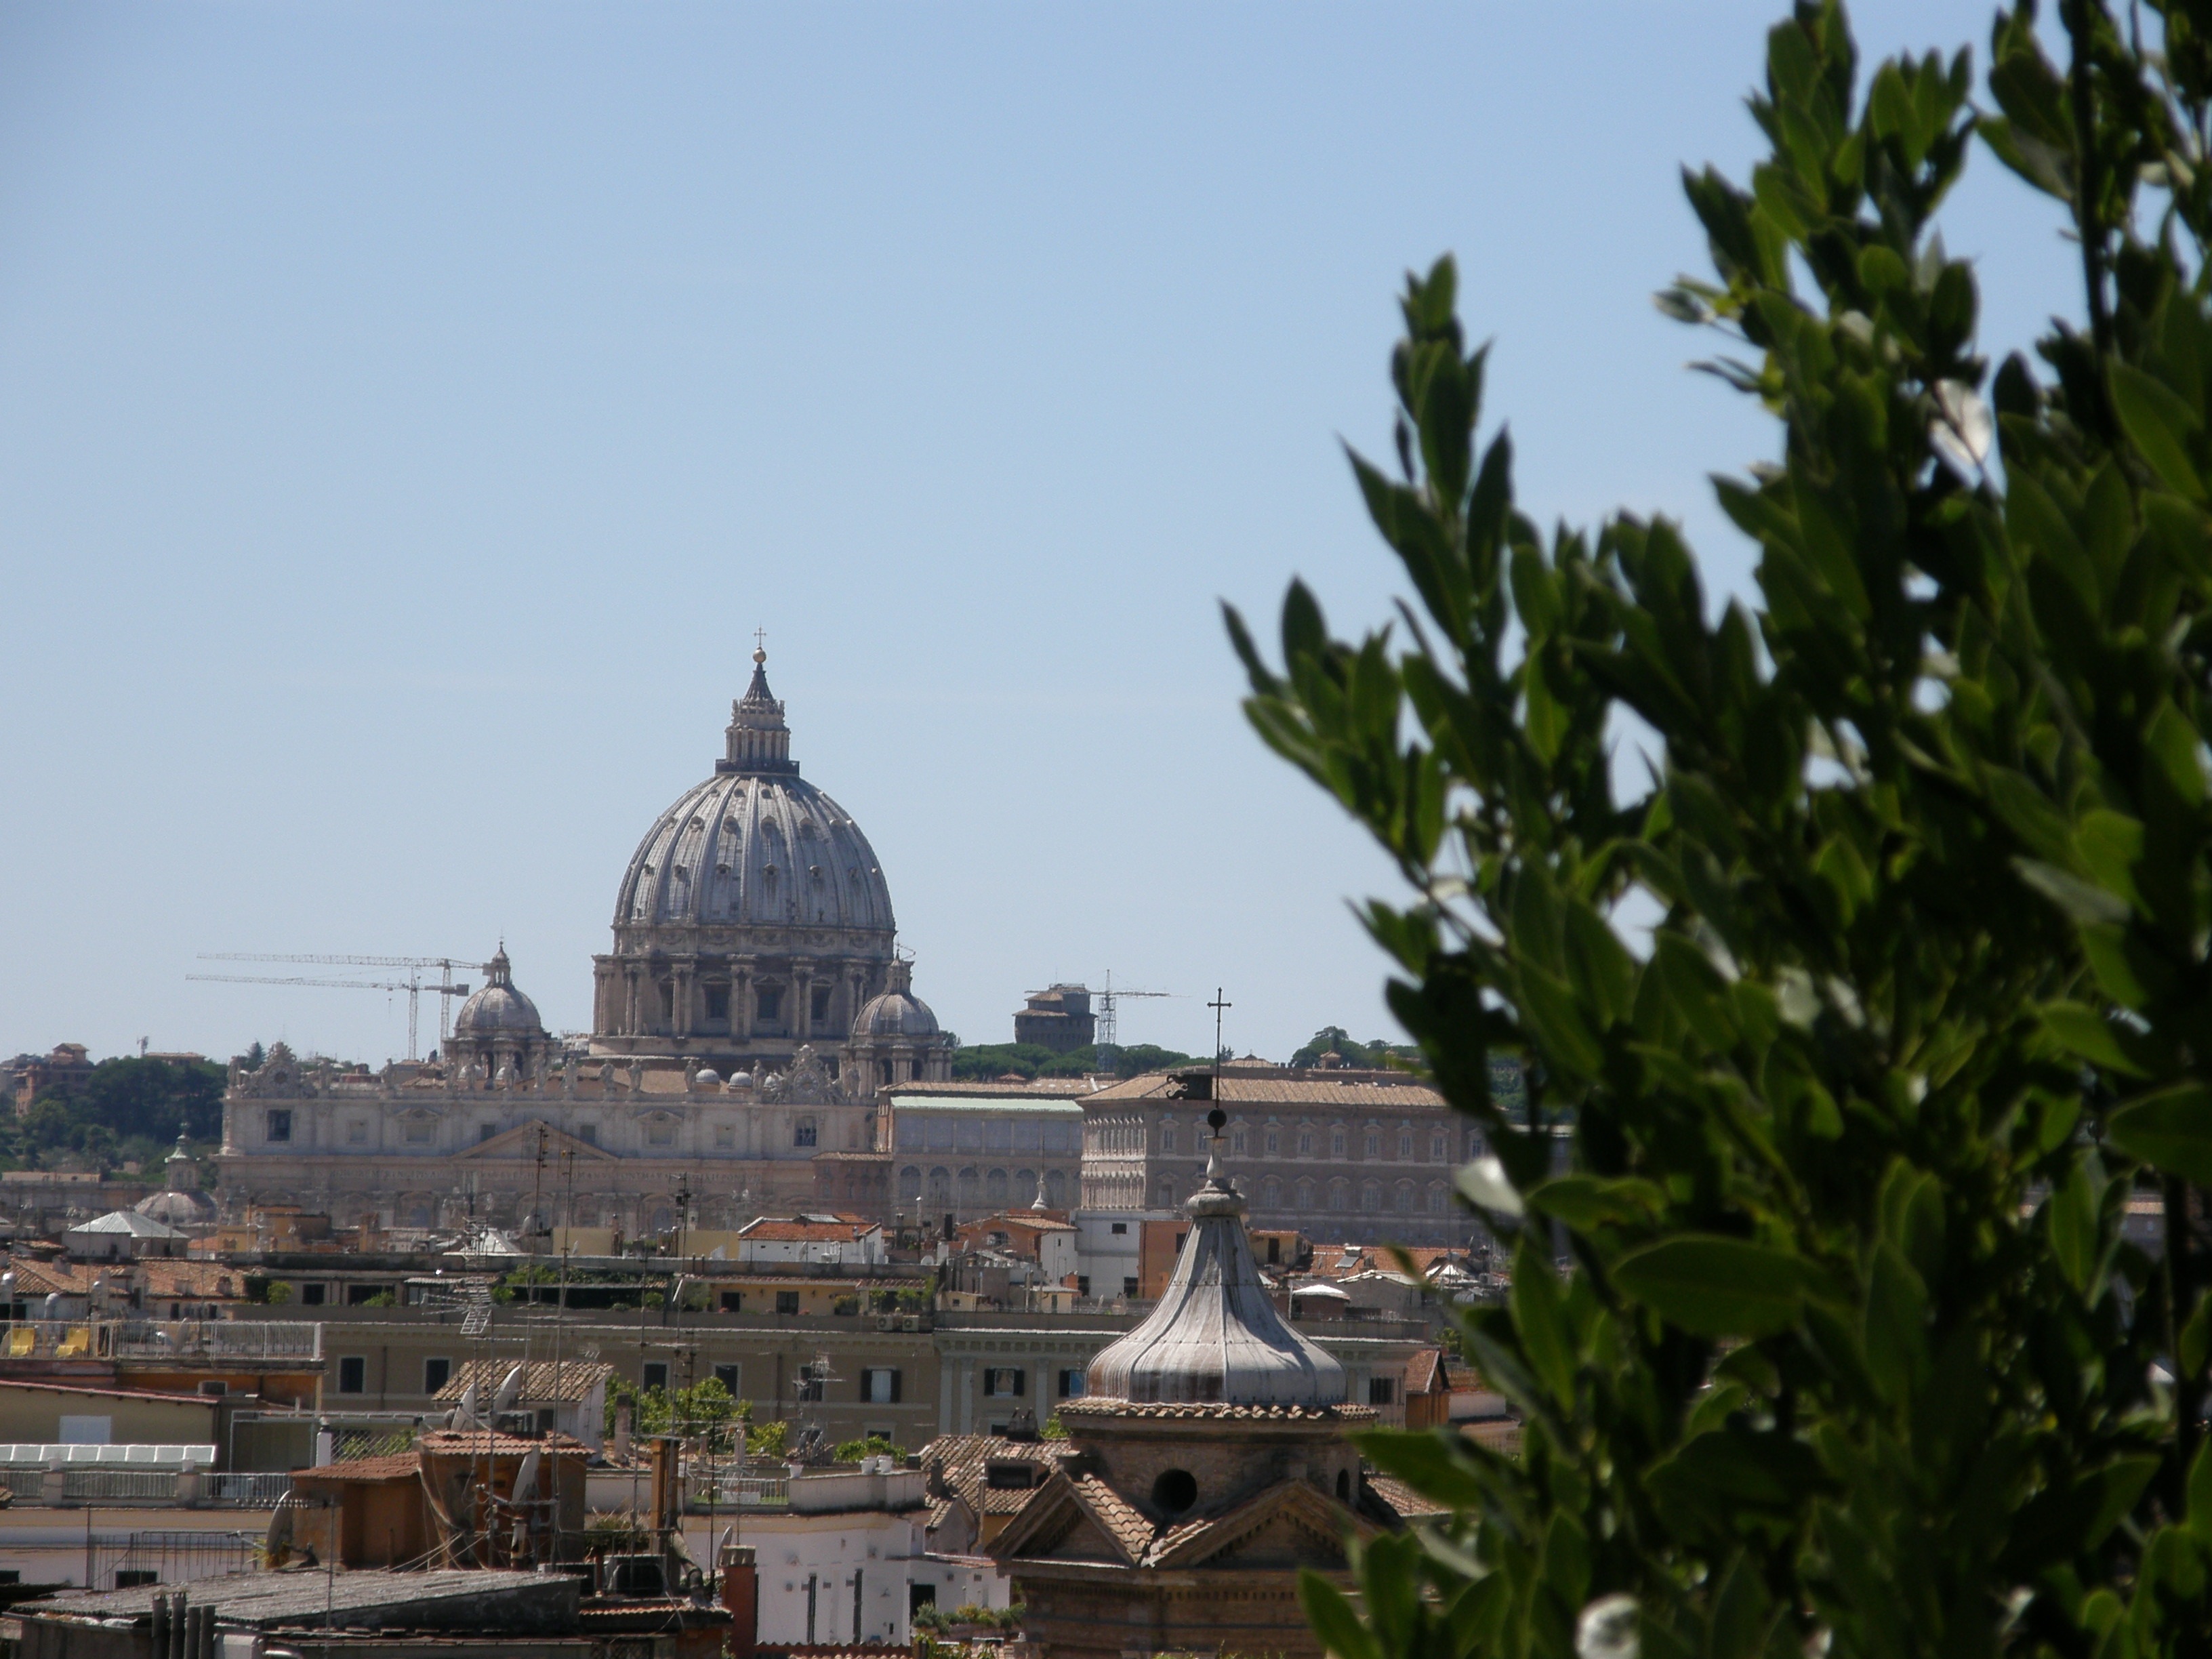
town, building, palace, landmark, italy, church, cathedral, tourism, place of worship, rome, temple, dome, st peter's basilica, historic site, human settlement